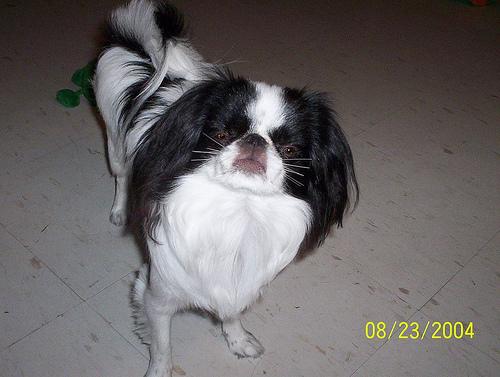
Breed: japanese chin